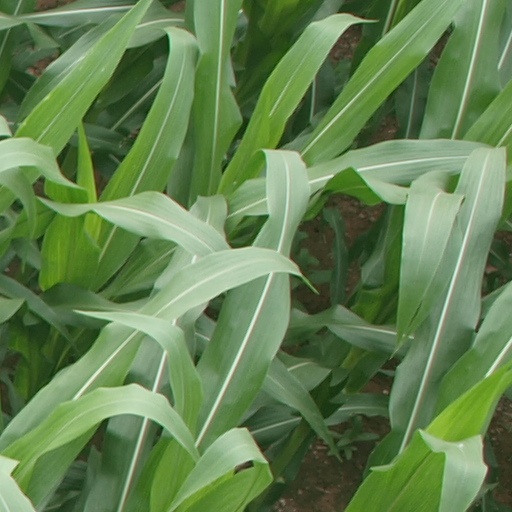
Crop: maize; corn